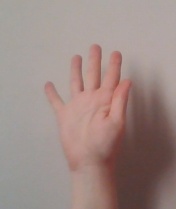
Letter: sheen